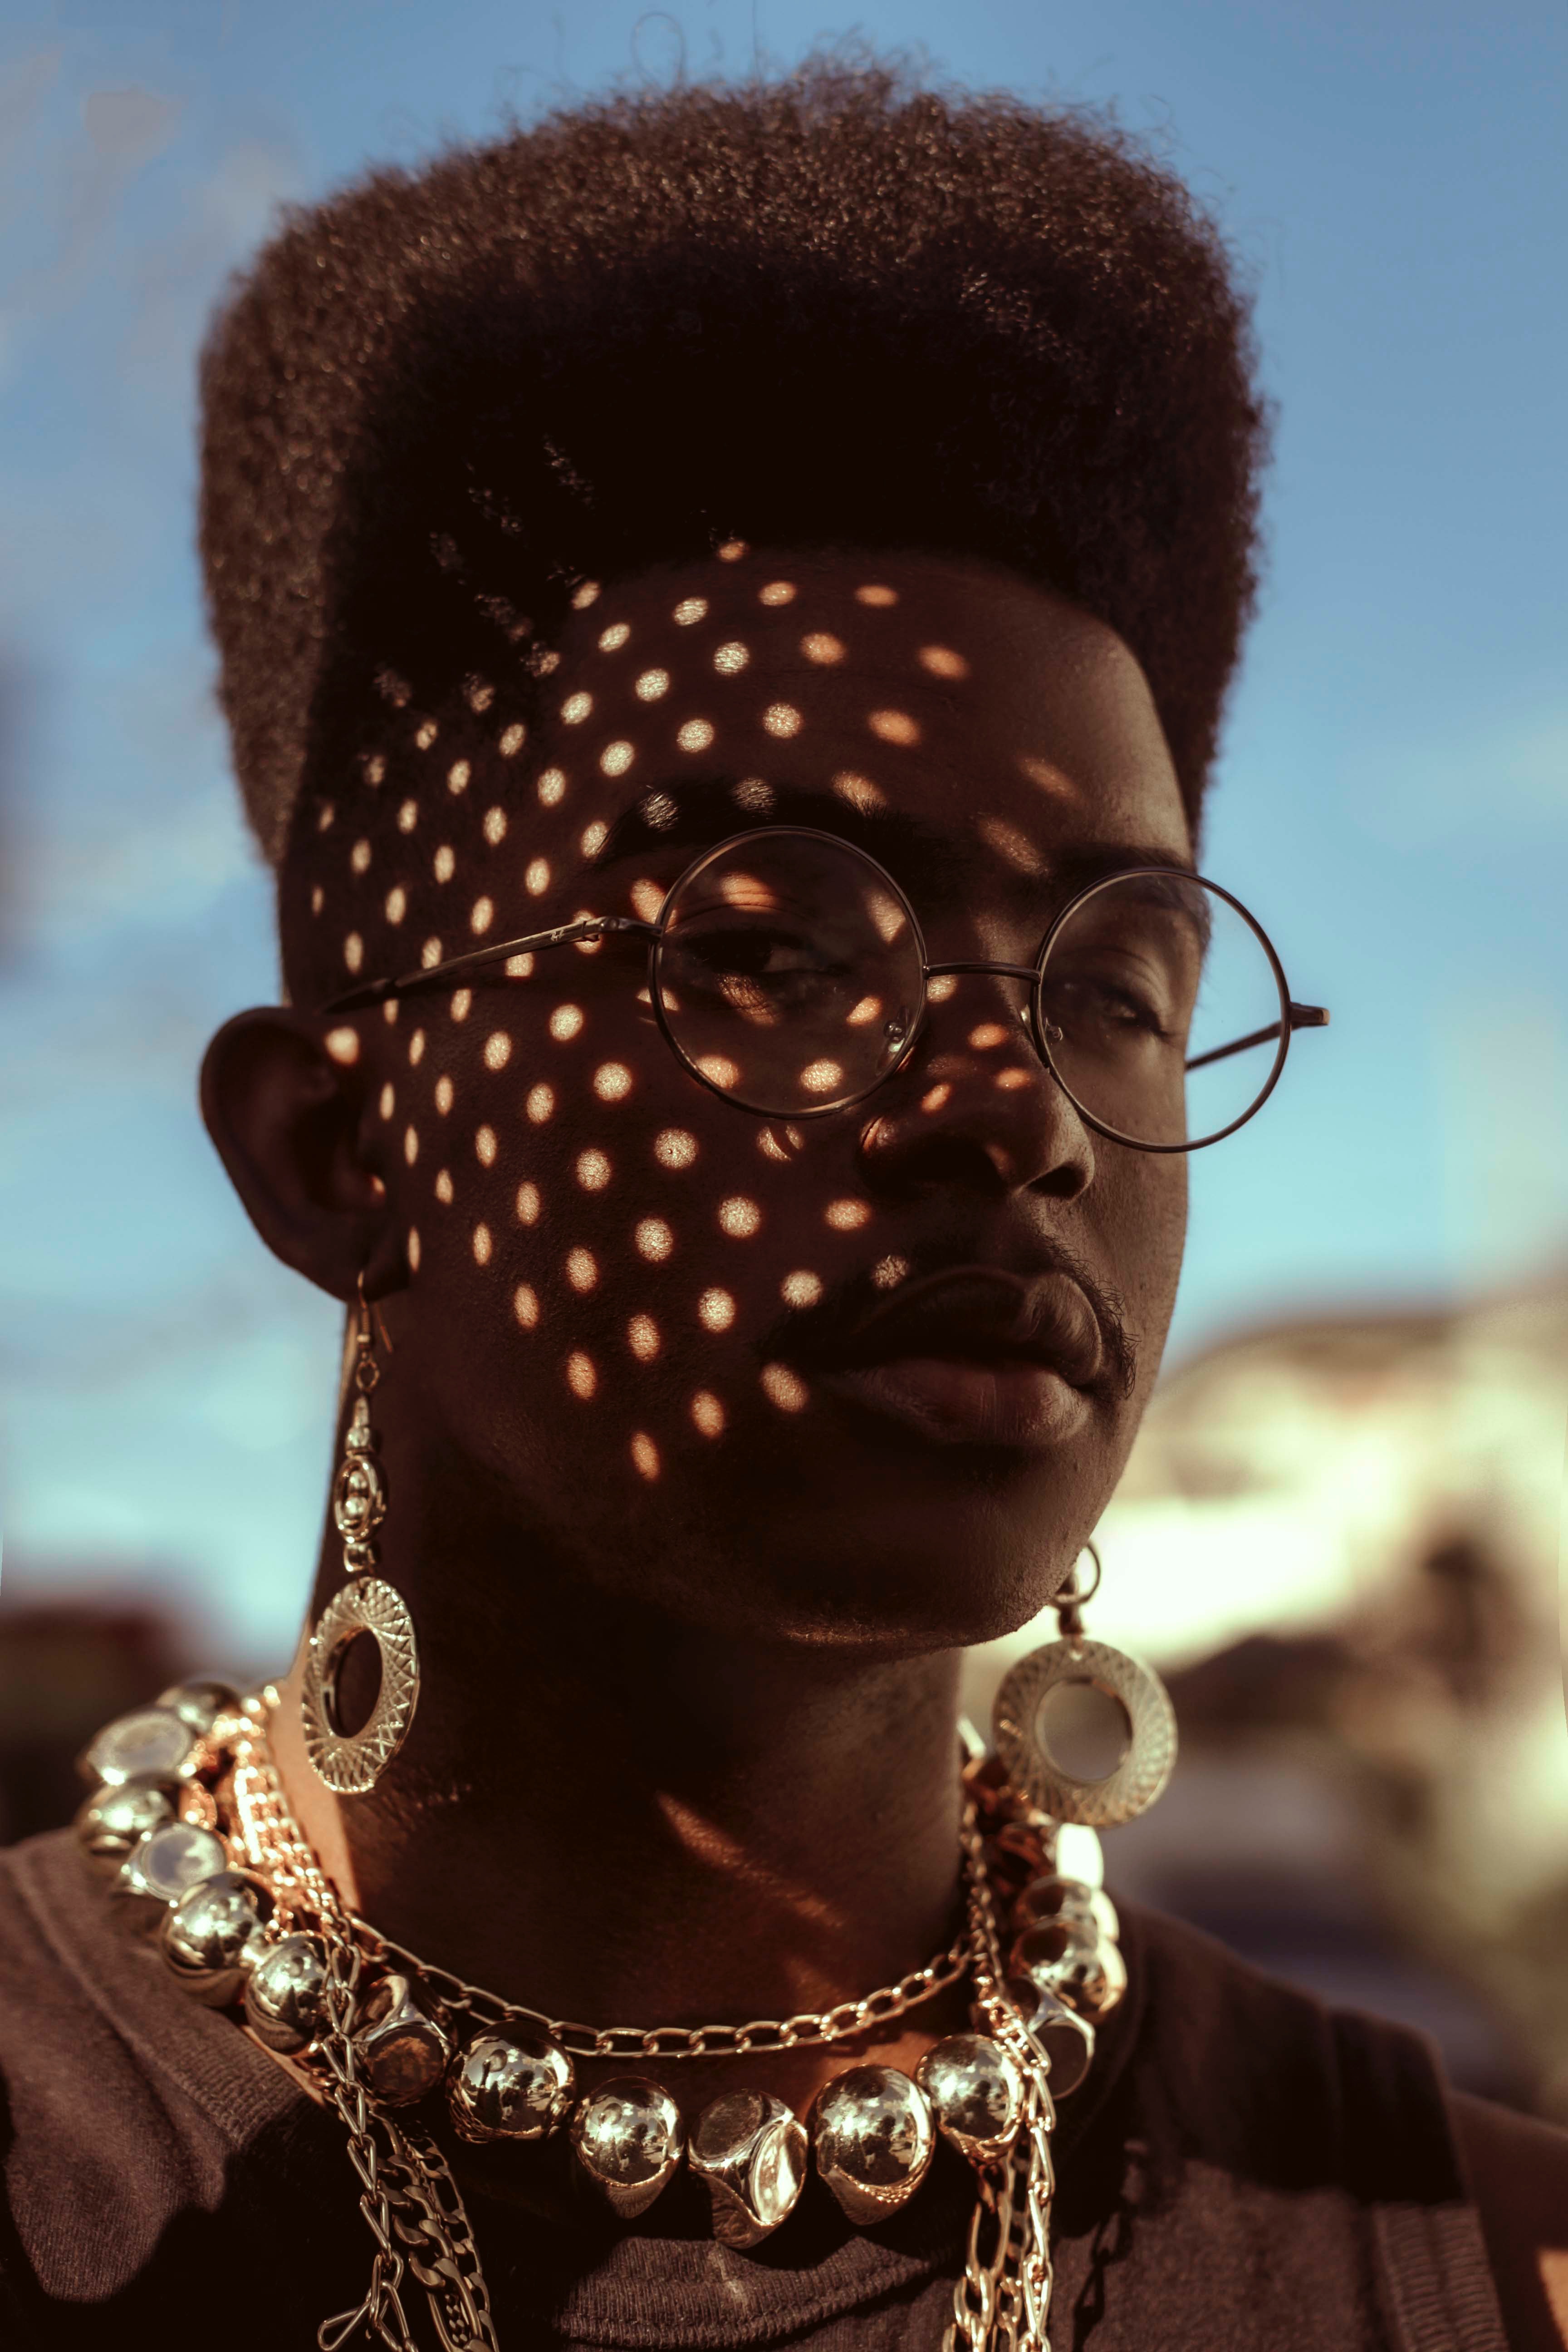
natural, head, lip, chin, hairstyle, photograph, white, black, neck, eyewear, headgear, cool, black hair, street fashion, fashion design, cornrows, beauty, jewellery, close up, cap, flash photography, event, fashion accessory, braid, metal, portrait photography, pattern, hat, audio equipment, hair accessory